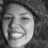
Emotion: happy